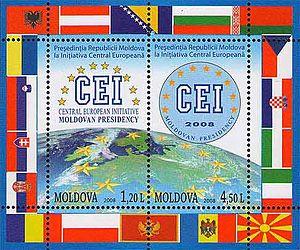
L’Initiative centre-européenne, créée en 1989, se présente comme la première organisation européenne subrégionale. Elle a reçu l'appui direct de l'Union européenne.